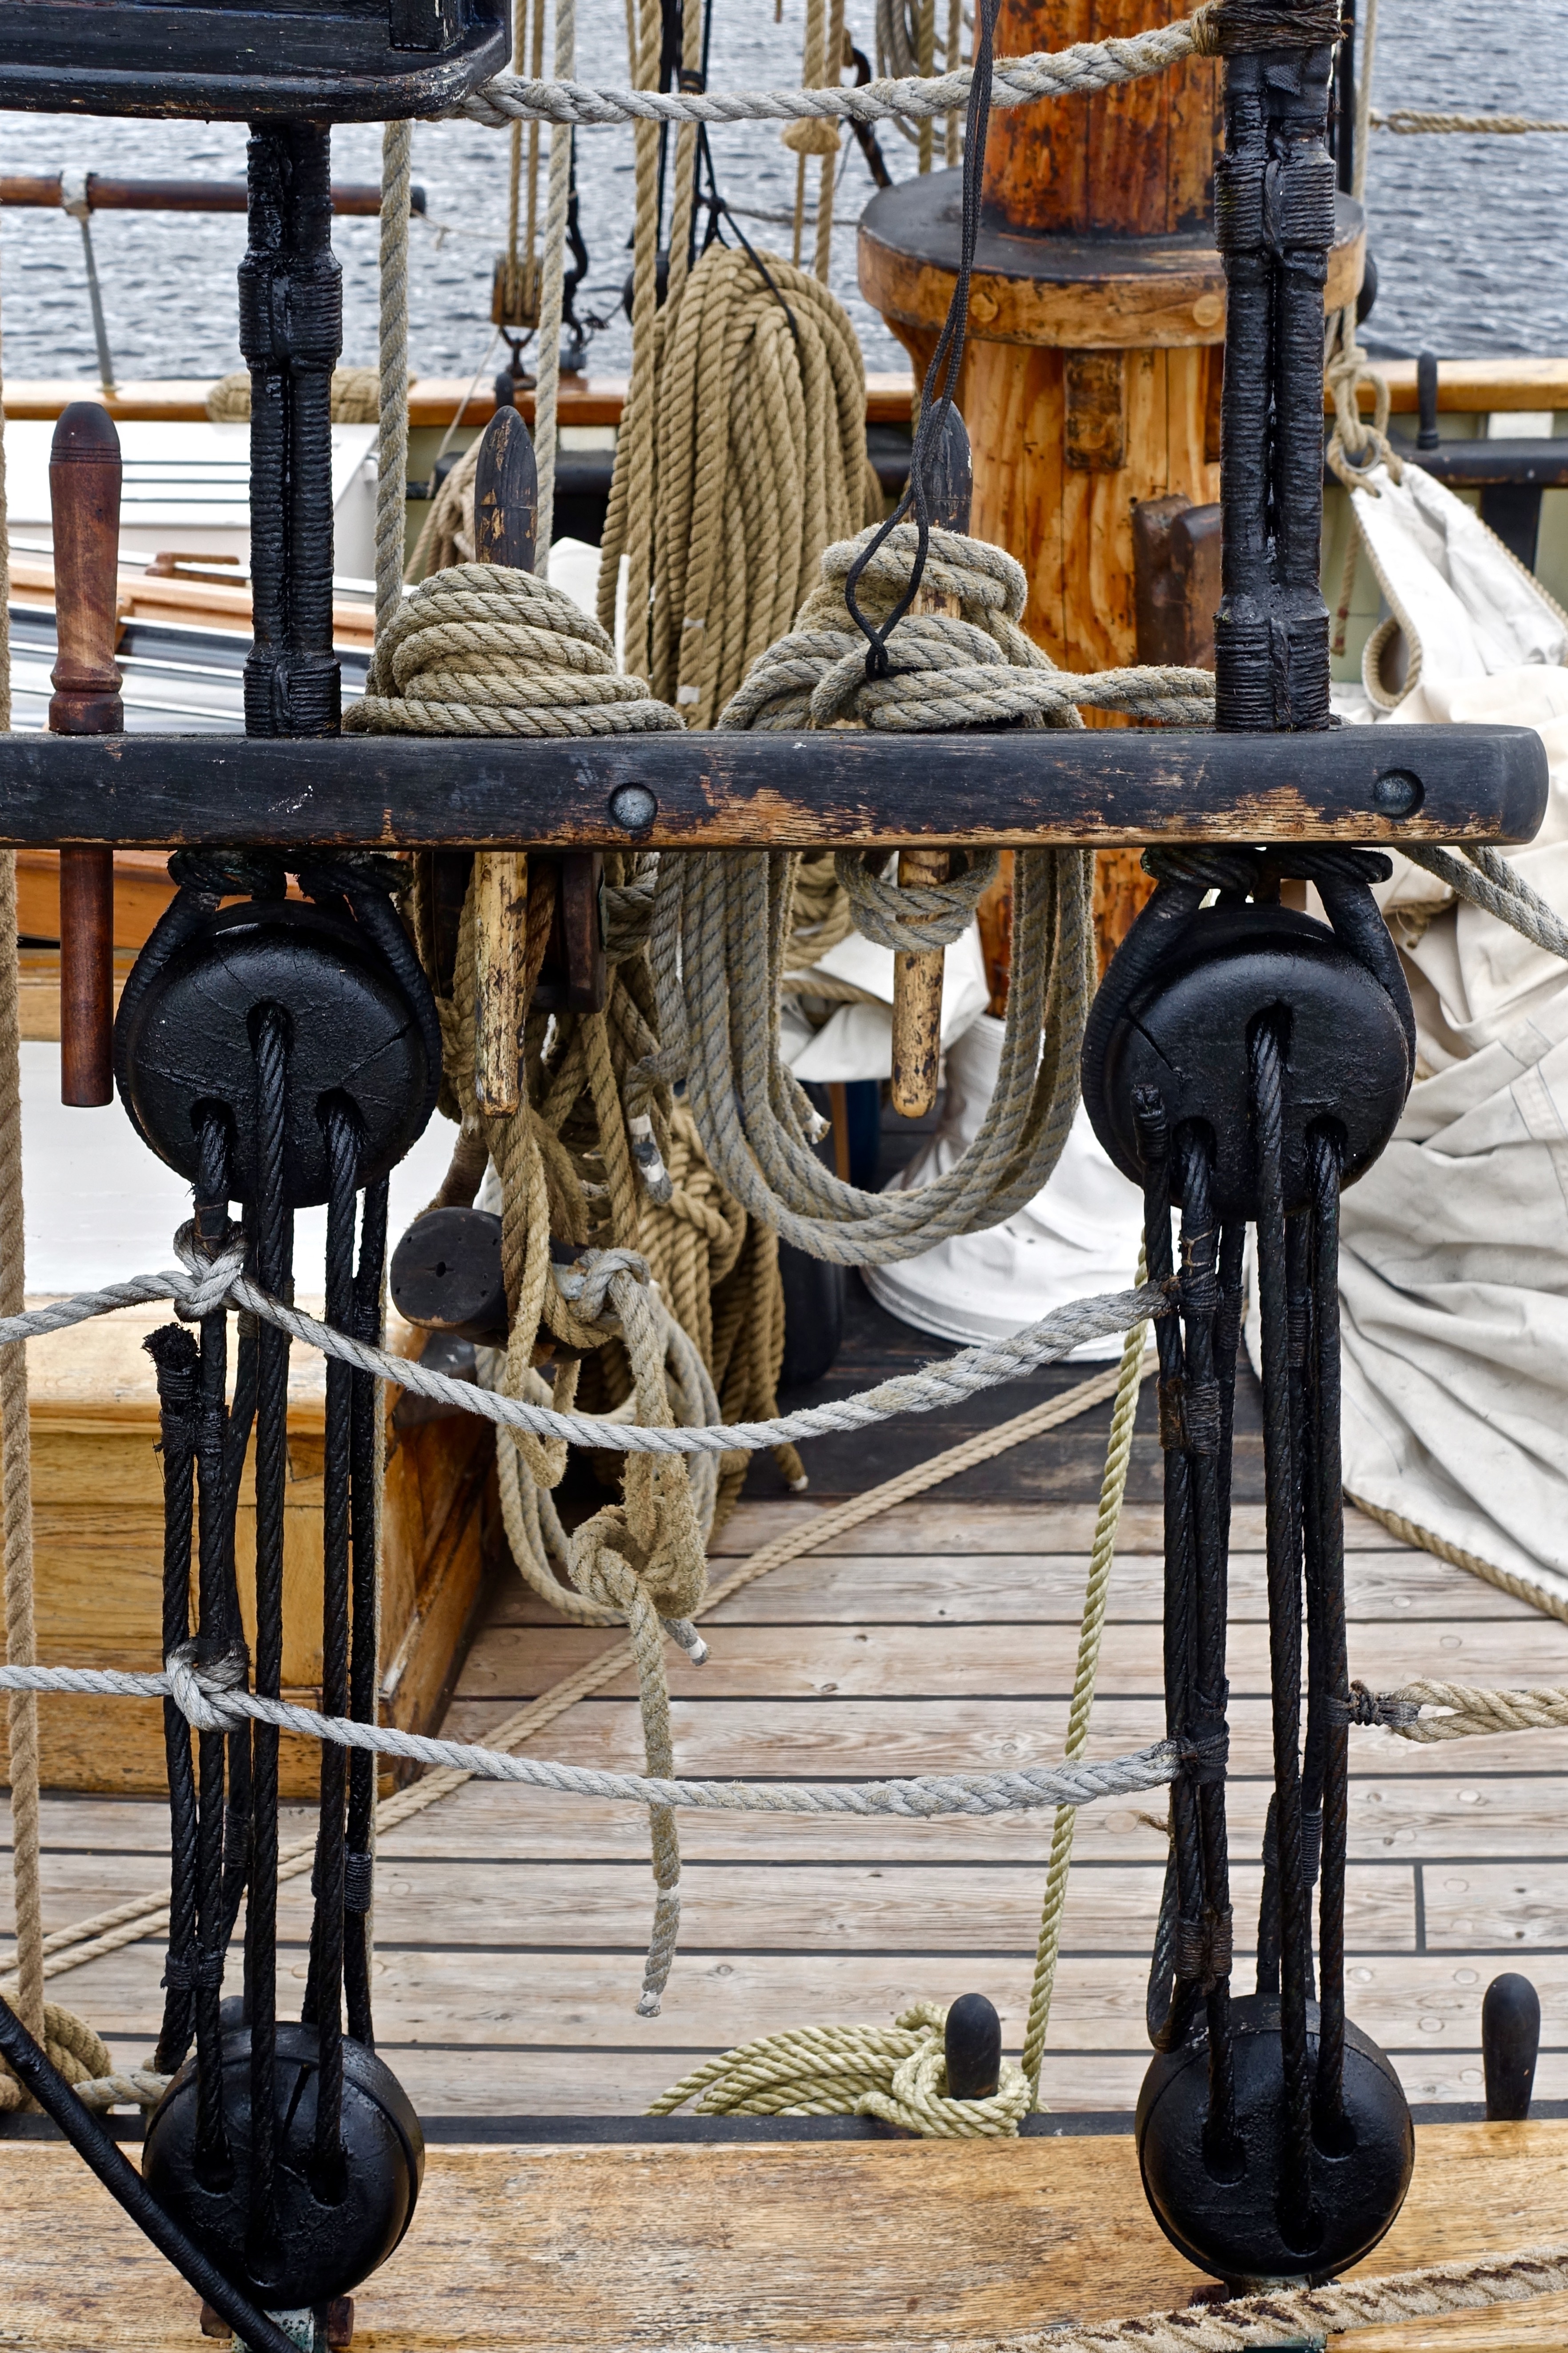
wood, chair, vehicle, equipment, sailing, furniture, sculpture, art, nautical, cables, iron, tourist attraction, ropes, yachting, man made object